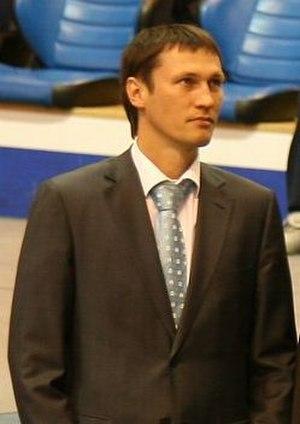
Oleg Saitov est un boxeur russe né le 26 mai 1974 à Jigouliovsk.